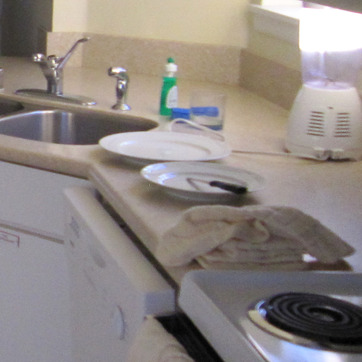
Material: ceramic